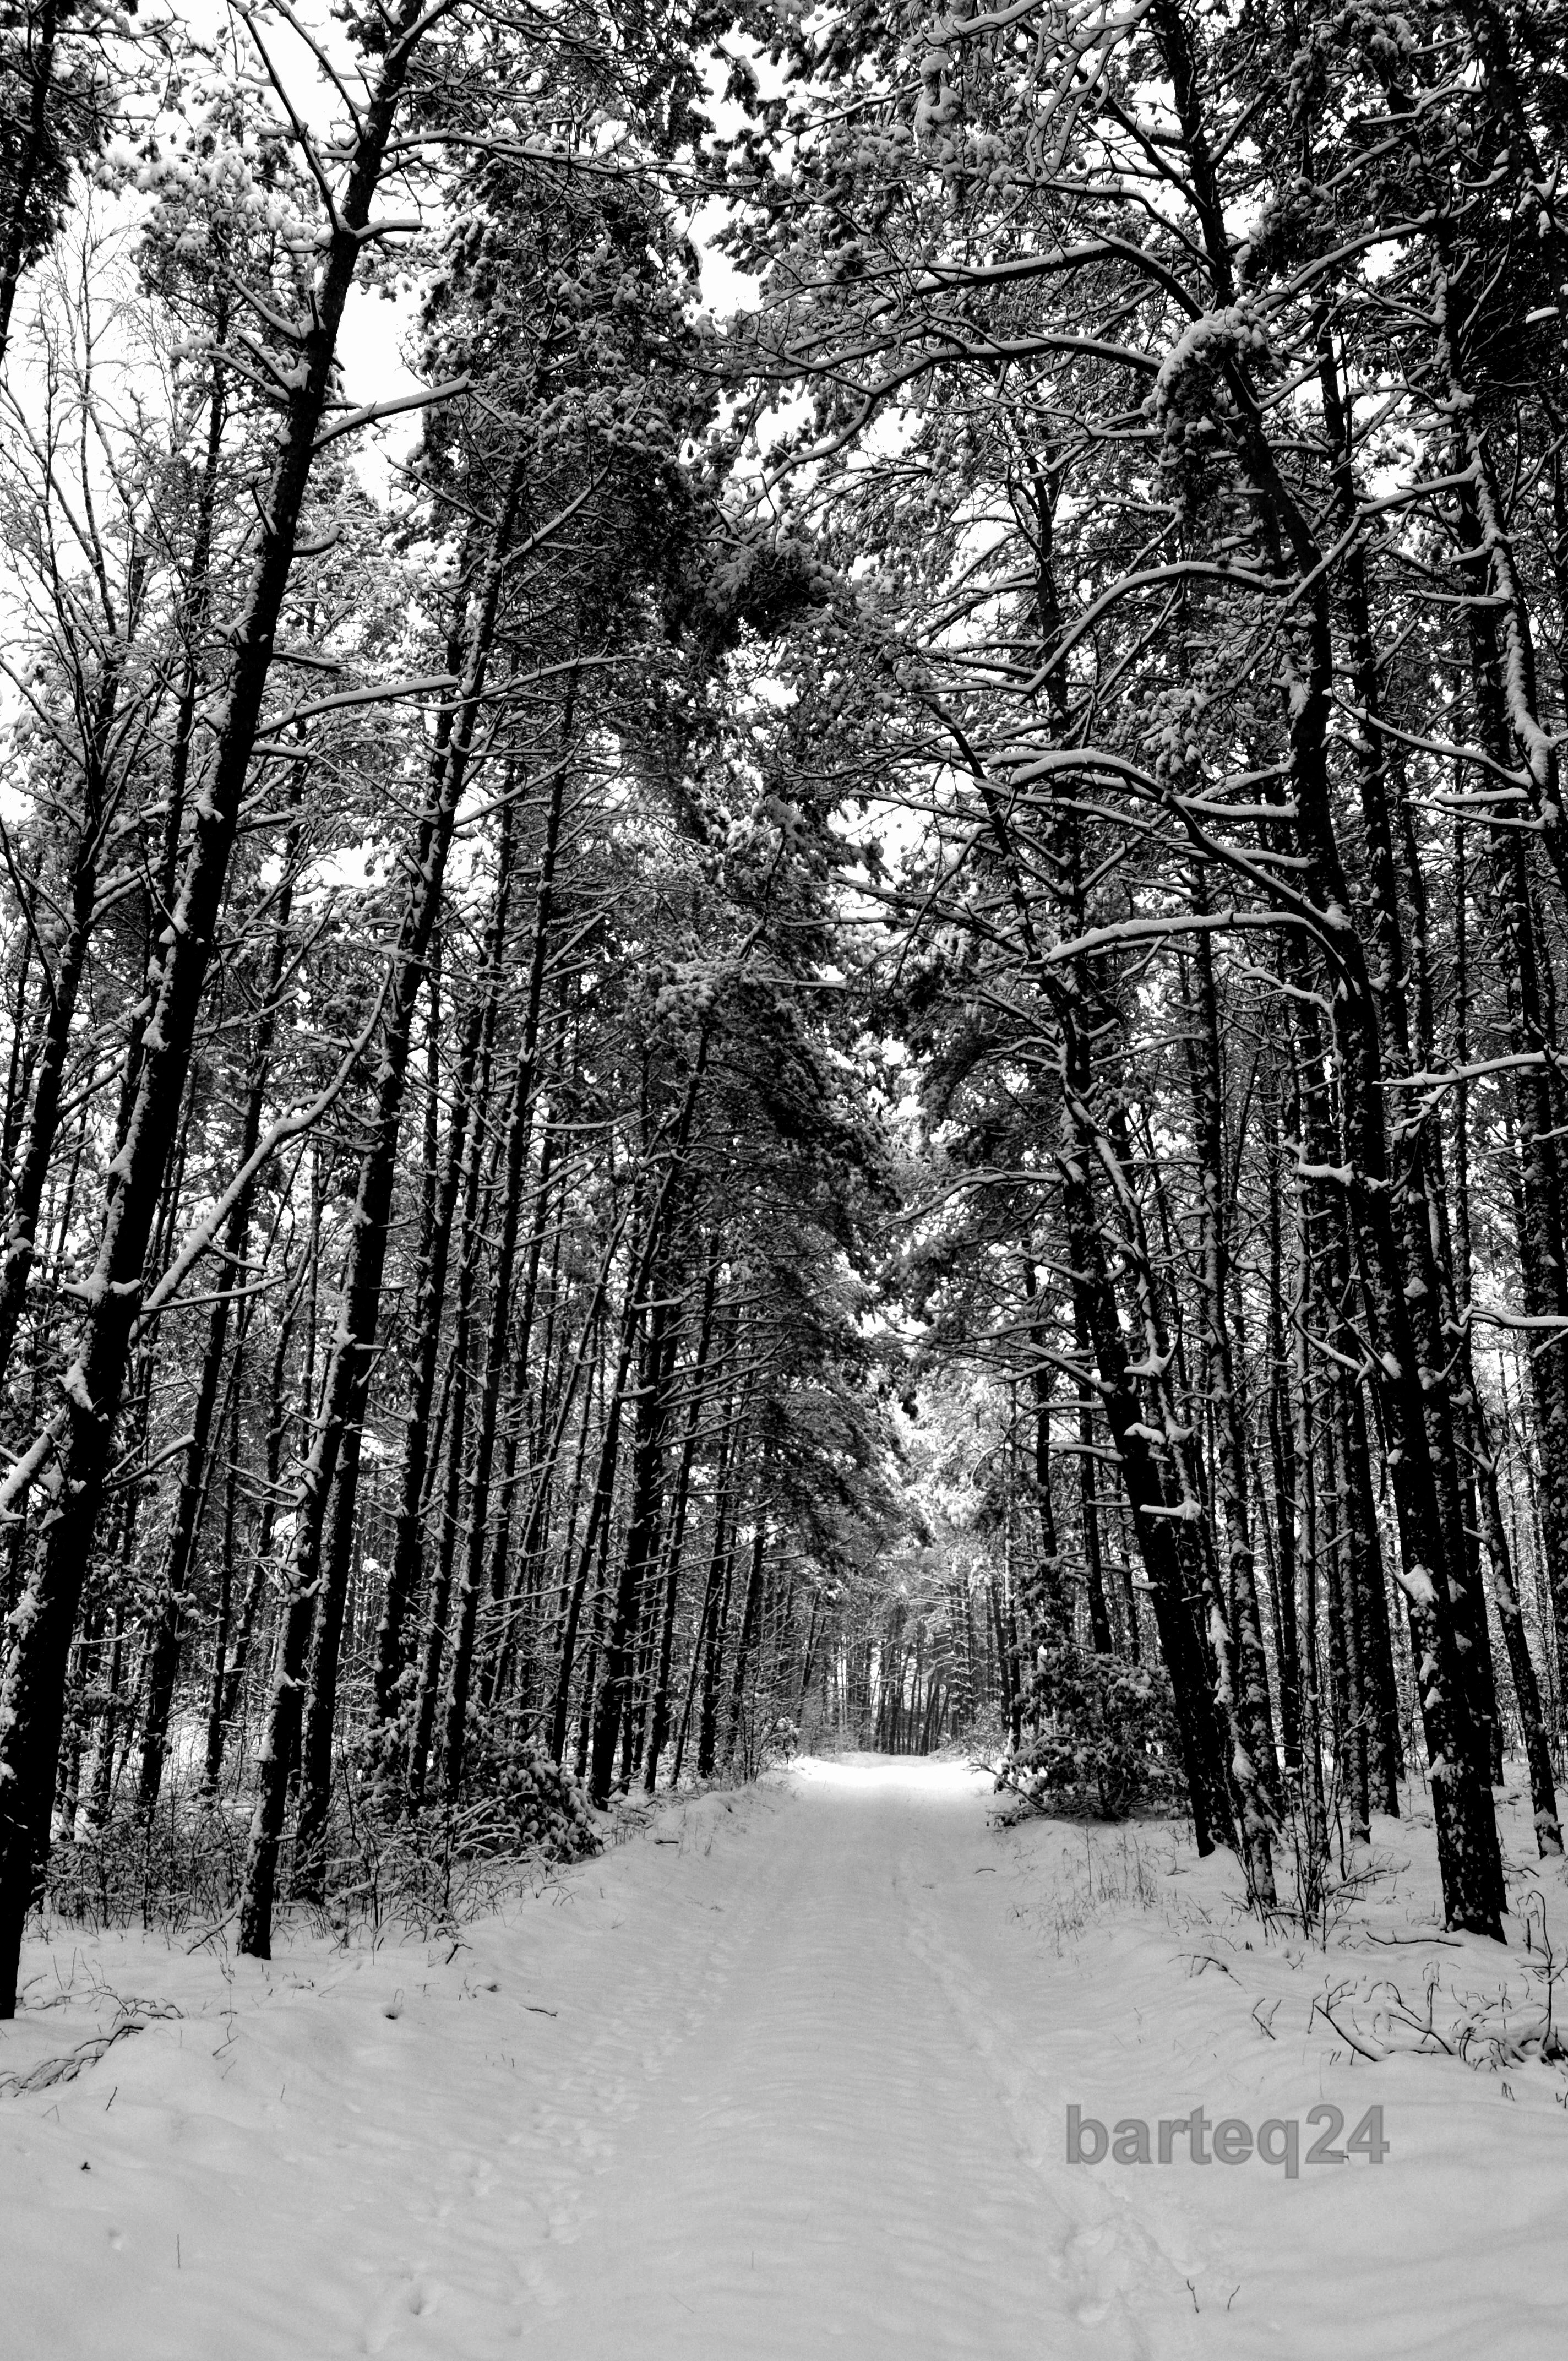
tree, nature, forest, branch, snow, winter, black and white, plant, wood, sunlight, frost, europe, weather, monochrome, season, poland, europa, woodland, habitat, polska, mazovia, mazowsze, stupsk, freezing, m awa, monochrome photography, natural environment, atmospheric phenomenon, woody plant